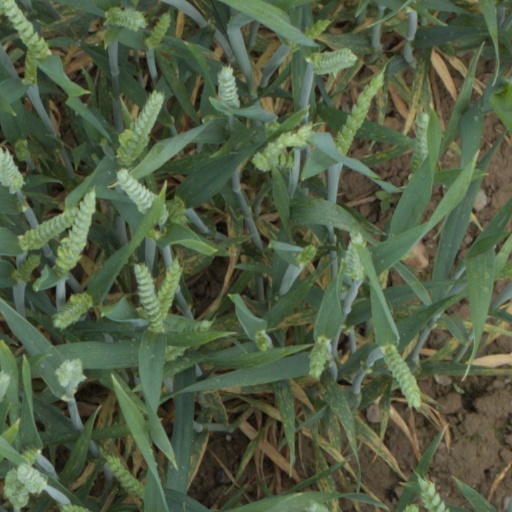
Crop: wheat